Field of Mars (Saint Petersburg)

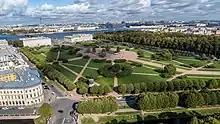
View across the Field of Mars, looking north. In the foreground is the course of the Moyka River, with the Neva in the distance

The square covers an area of nearly . Bordering the Field of Mars to the north are the Marble Palace, Suvorov Square, the and the Saltykov Mansions, separated from the square by Millionnaya Street. To the west are the of the Pavlovsky Regiment. The Moyka River forms the boundary to the south, across from which is the Mikhailovsky Palace and Garden. The east side is bounded by the Swan Canal, which separates the Field of Mars from the Summer Garden.